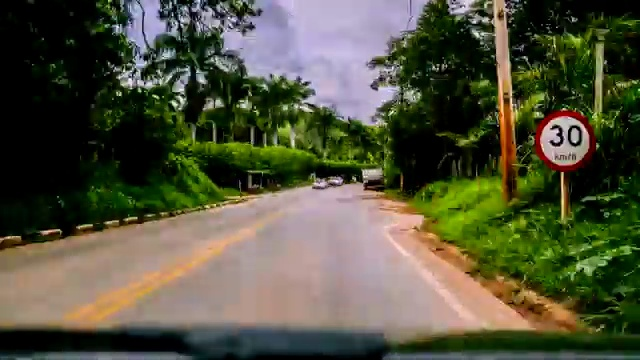
Fire: no
Smoke: no